Parviz Mazloumi

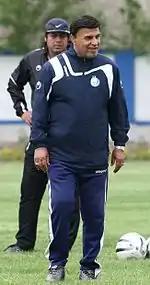
Mazloumi in Esteghlal's training

In the pre-season transfer break, some Iranian stars joins Esteghlal to help the team winning a treble. Mehdi Rahmati and Andranik Teymourian which was the league's expensive moves, Ferydoon Zandi, Karrar Jassim and Khosro Heydari. Arash Borhani and Mojtaba Jabbari also extended their contract to be part of Mazloumi's "dream team".